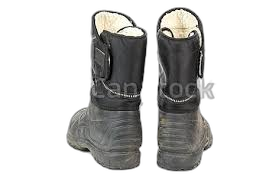
Waste category: shoes